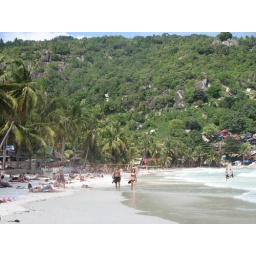
sunrise beach in hat rin (full moon party beach)